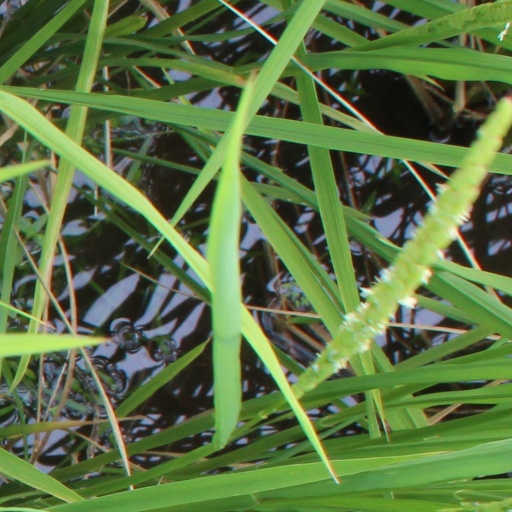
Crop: rice